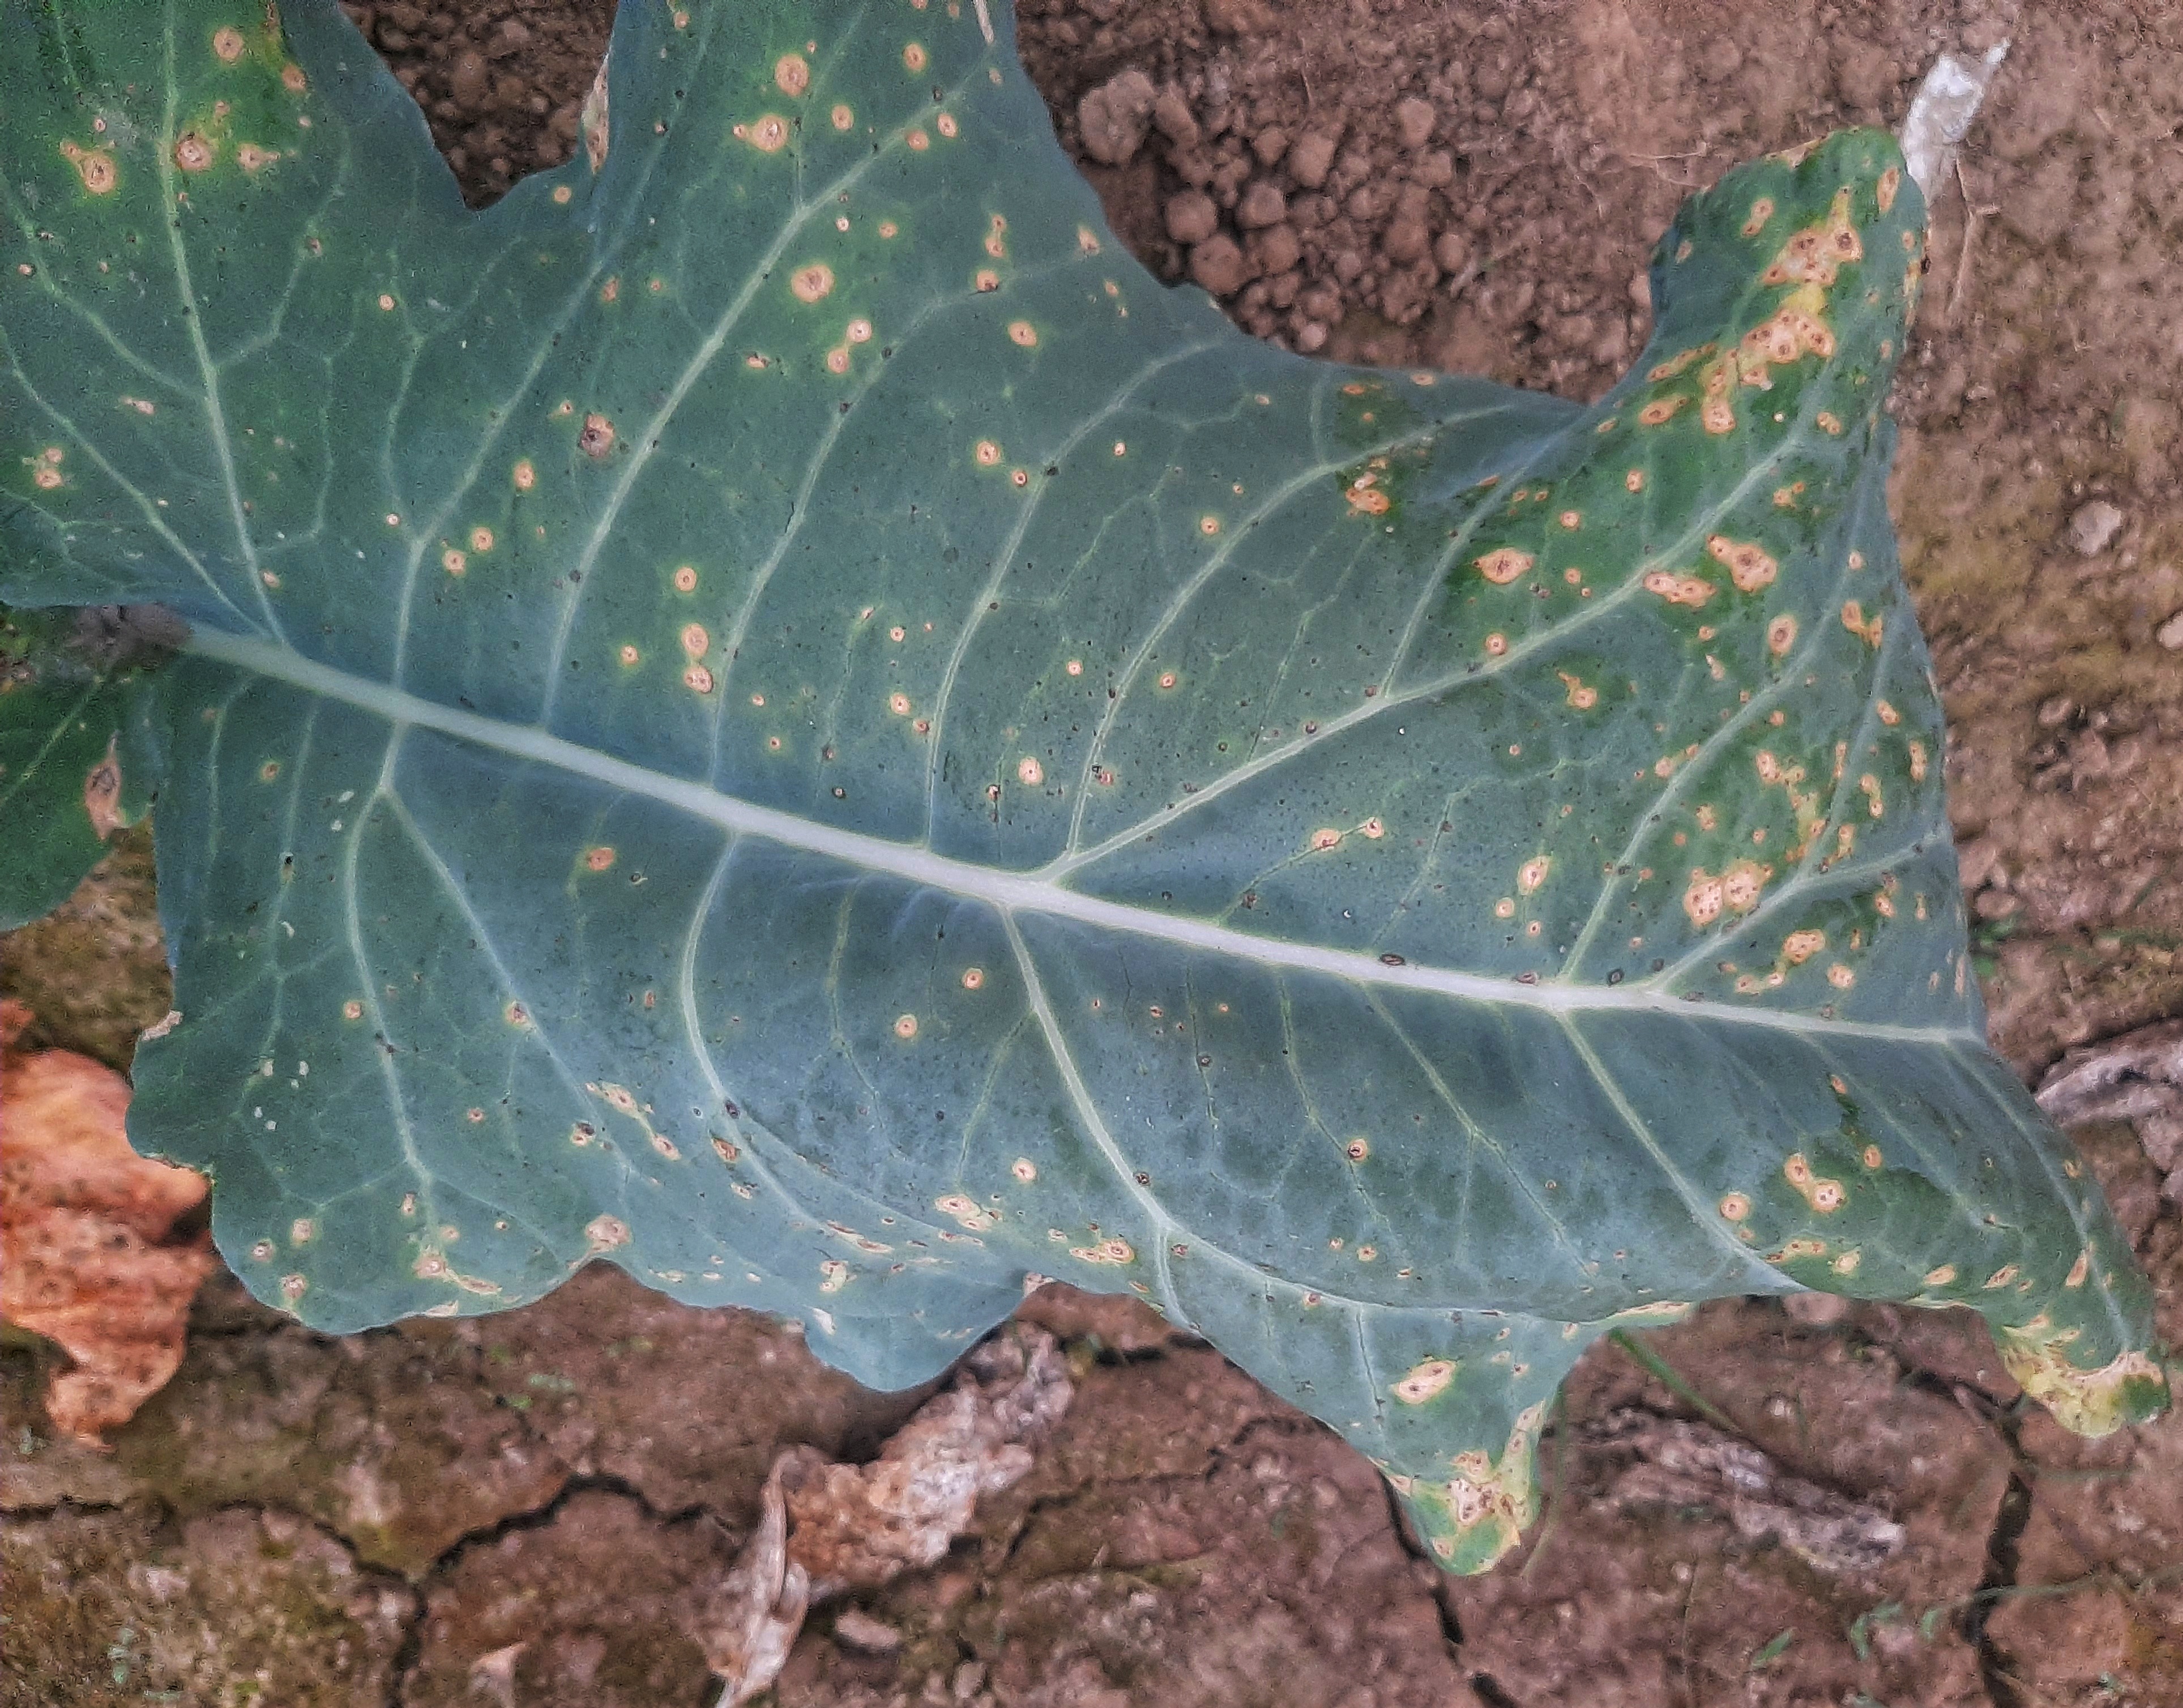
Label: Downy Mildew